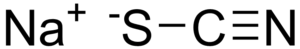
Le thiocyanate de sodium est un composé inorganique de formule brute NaSCN et composé d'ions sodium et thiocyanate. Ce sel incolore et déliquescent est l'une des principales sources de l'anion thiocyanate. En tant que tel, il est utilisé comme précurseur pour la synthèse de produits pharmaceutiques et d'autres produits chimiques spécialisés. Il est aussi couramment utilisé en laboratoire pour tester la présence d'ions Fe³⁺ mis en évidence par la formation du complexe rouge sang, [Fe(H₂O)₅]²⁺.